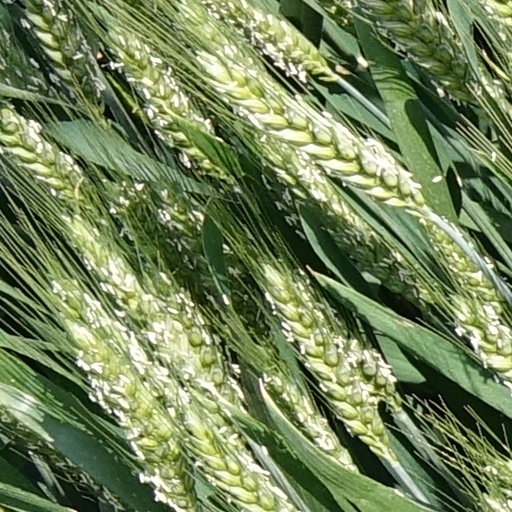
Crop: wheat